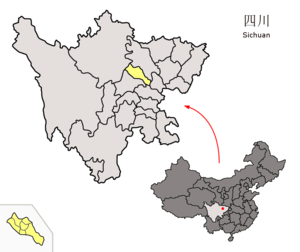
Deyang
Deyangs beliggenhed i Sichuan
Deyang er et bypræfektur i den kinesiske provins Sichuan. Det har et areal på 5,818 km², og en befolkning på 3.810.000 mennesker.